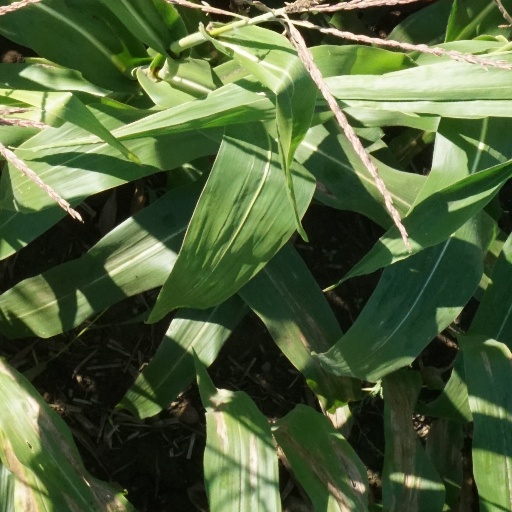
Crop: maize; corn